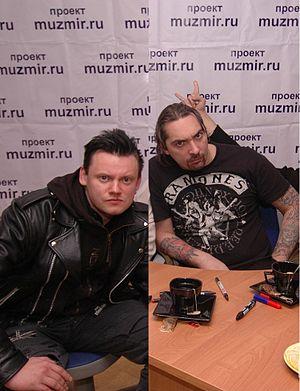
Korol i Shut est un groupe de musique horror punk russe formé à Saint-Pétersbourg en 1988 qui tient ses textes et costumes de contes et autres fables.